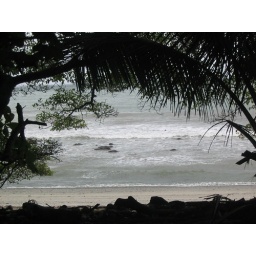
surf beach by our house